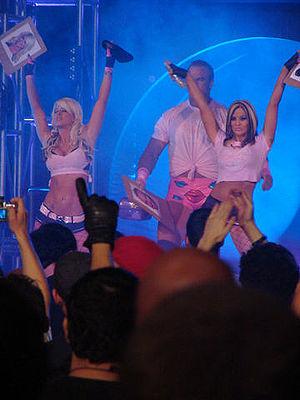
The Beautiful People est une équipe de catcheuses heels composée de Velvet Sky, Madison Rayne et Angelina Love. Elles travaillent actuellement à la Total Nonstop Action Wrestling.